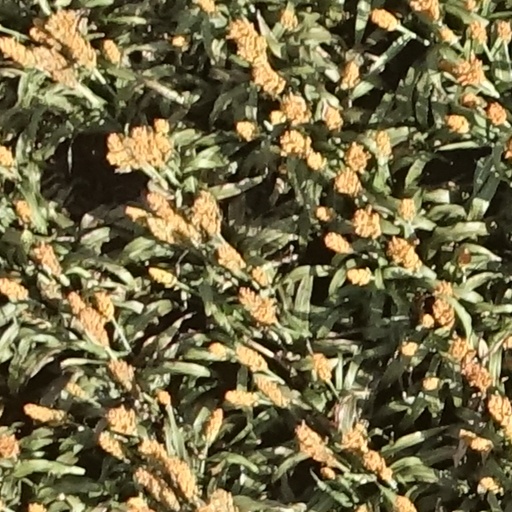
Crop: sorghum